Answer in natural language. Which object is closer to Doorway (highlighted by a red box), Doorway (highlighted by a blue box) or wall paint? Choose between the following options: wall paint or Doorway (highlighted by a blue box)
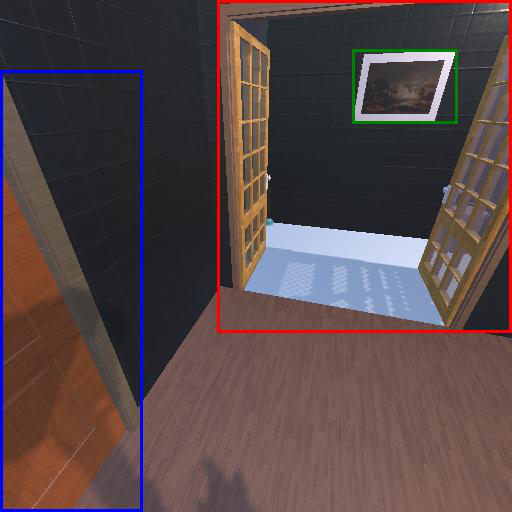
<answer>wall paint</answer>